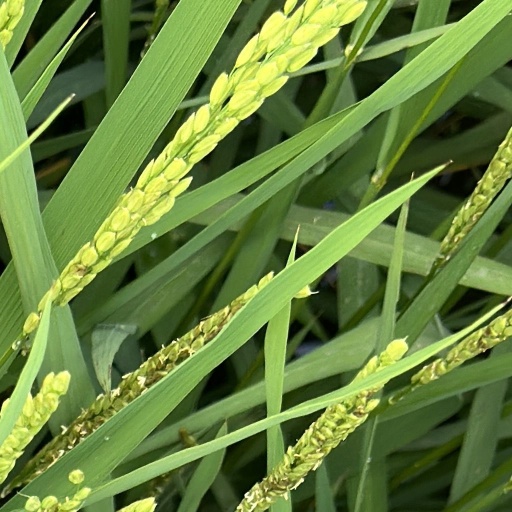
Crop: rice